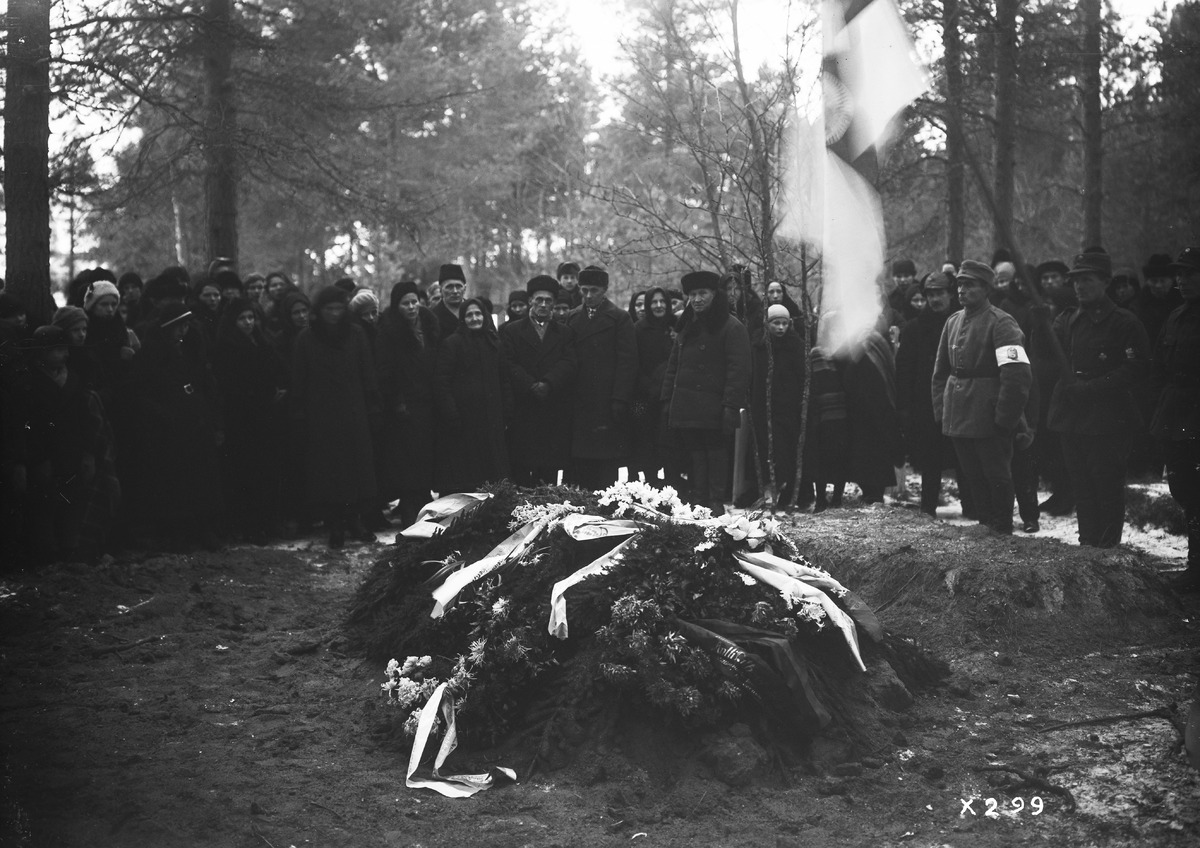
Hautajaiset
A funeral
sisällön kuvaus: Hautajaiset 5.12.1933. Luultavasti kapteeni Ossi Mankisen hautajaiset. content description: A funeral on December 5, 1933. Probably the funeral of captain Ossi Mankinen.
Vuosi: 1933
Paikka: , Suomi, Suomi
Aiheet: hautaus; upseerit; sotilashenkilöstö; burial; military personnel; officers